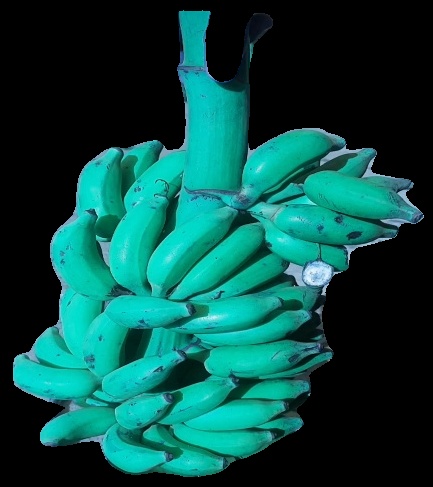
Variety: elakki-bale
Grade: grade3